Convent of Christ (Tomar)

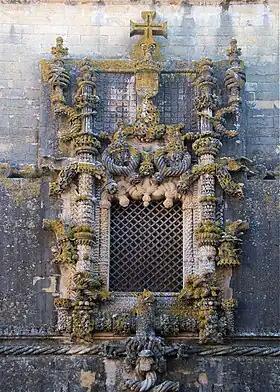
The chapterhouse window, made by Diogo de Arruda in 1510–1513.

Following the dissolution of the Templar Order, on 14 March 1319 (following the request of King Denis of Portugal), Pope John XXII instituted the Order of Christ. The Templar order had been suppressed during most of Europe from 1312 to 1314, but in Portugal its members, assets, and partly its membership were transferred to the Order of Christ. The seat of the former Knights Templar was converted in 1357 into the seat of this new order. As a result, at about the first half of the 15th century, work was completed to adapt the Templar oratory, introducing an open choir to the western niche, about half-way up the wall. What remains of this adaptation was the colonnade frame with interior arch. At the same time the main palace was constructed.